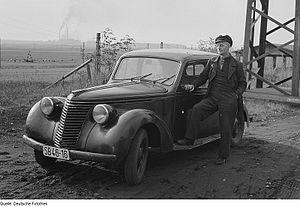
Mario Revelli de Beaumont, né le 25 juin 1907 à Rome et mort le 29 mai 1985 à Grugliasco, est un concepteur automobile italien.